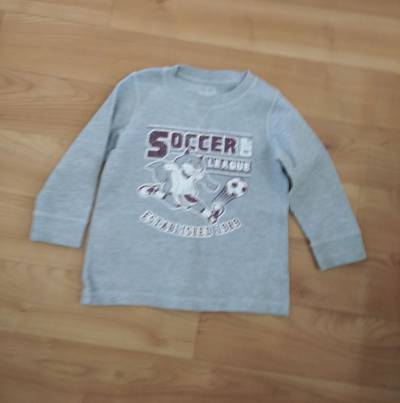
Waste category: clothes